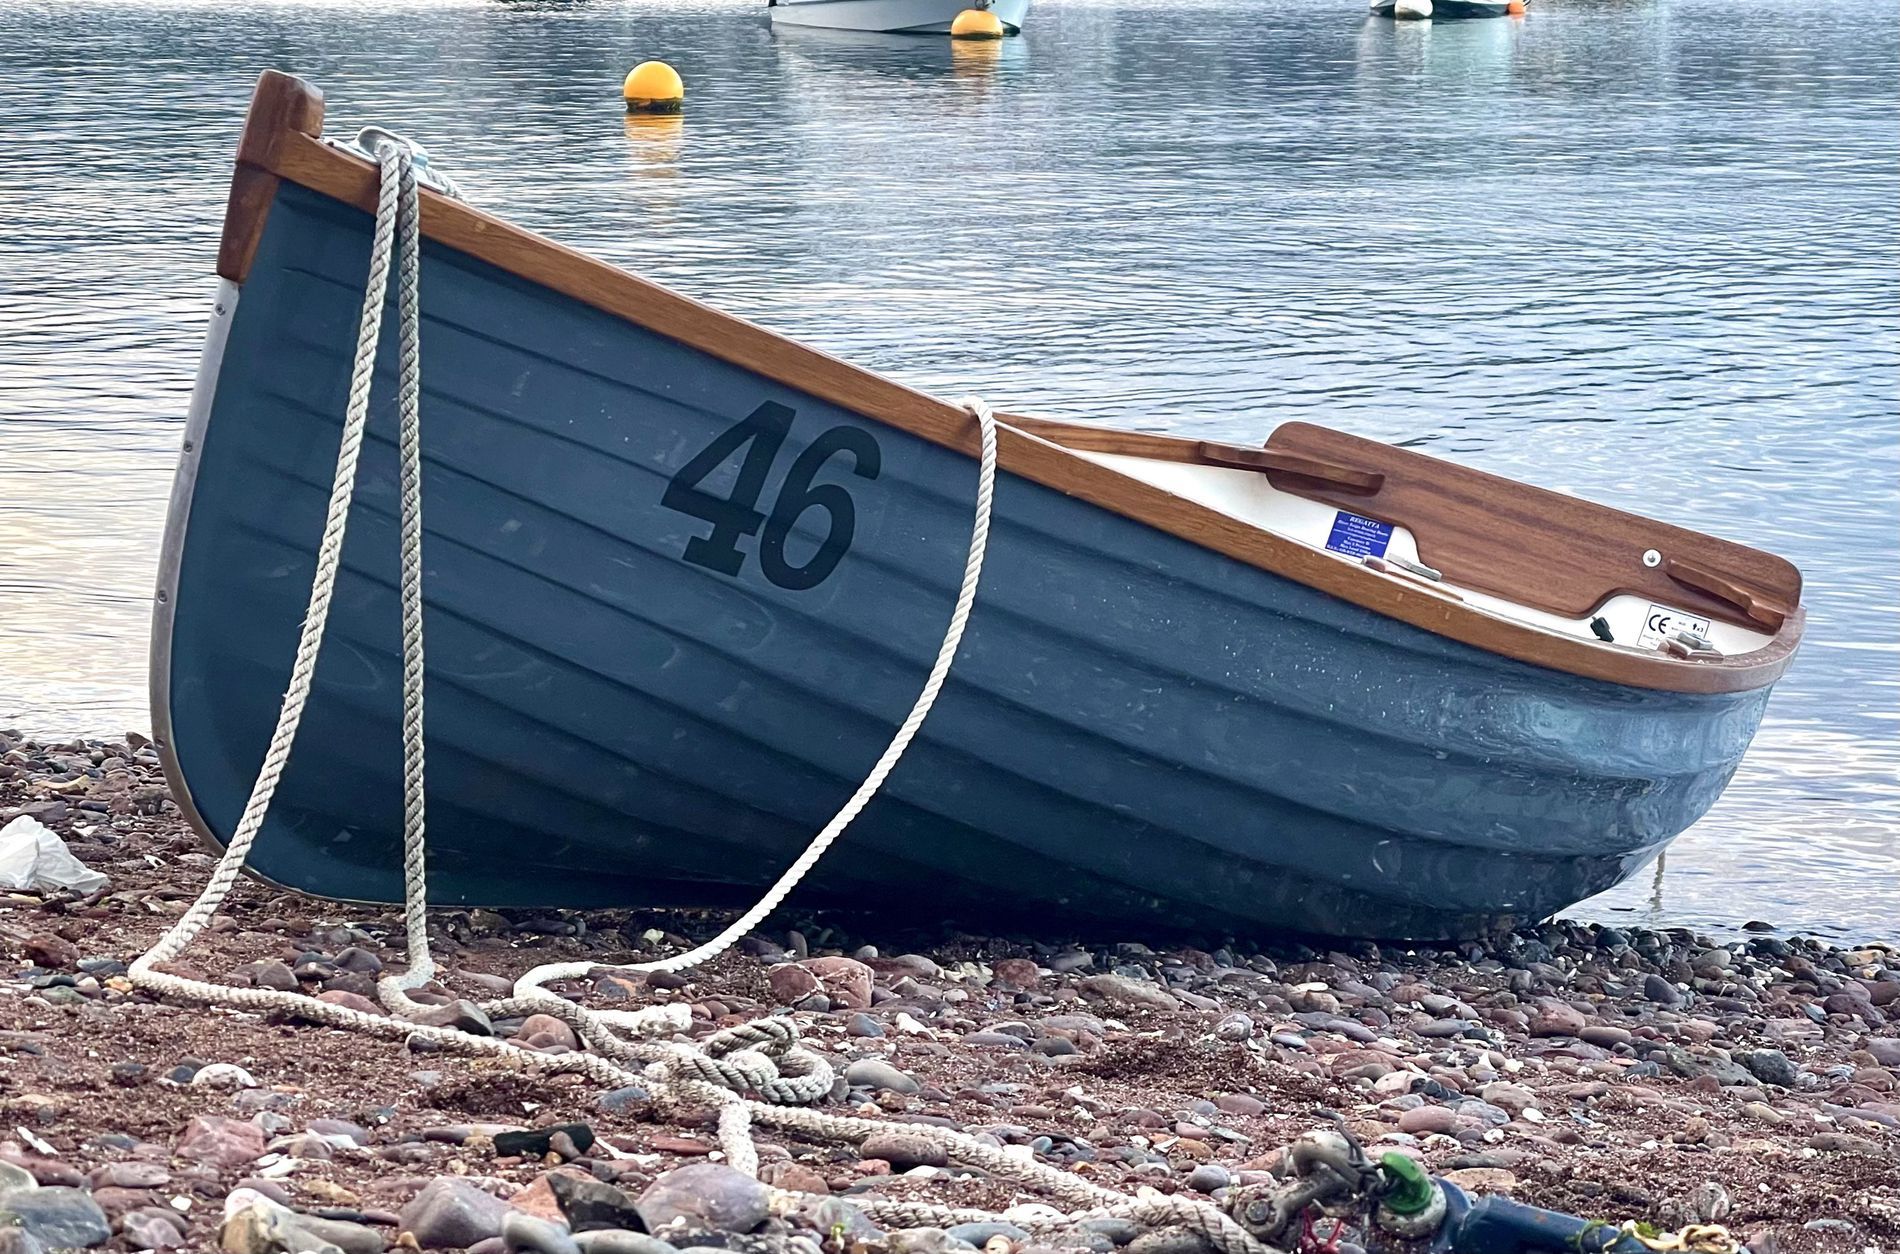
Boat on shingle beach
The shot shows a boat with the number 46 on a shingle beach, with a mooring rope hanging from it. Behind the boat, the sea is visible, showing part of two other boats and some buoys.
This is an eye-level shot, taken during daylight with clear colors. The view of the sea with the boat parked on the beach creates an atmosphere of relaxation.
Labels: Boat, Dinghy, Transportation, Vehicle, Watercraft, Sailboat, Rowboat, Canoe, Canoeing, Leisure Activities, Person, Sport, Water, Water Sports, Animal, Bird, Rowing, Sea, Buoy, Number 46, Shingle Beach, Mooring Rope, Boats, Buoys, Number, Mooring Ropes
Camera: Apple iPhone 12 Pro Max
Lens: iPhone 12 Pro Max back triple camera 7.5mm f/2.2
Aperture: F2.2
Exposure: 1/98 sec
ISO: 50
Focal length: 7.5